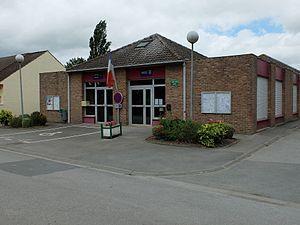
Vue de la mairie de Lederzeele.
Lederzeele est une commune française, située dans le département du Nord en région Hauts-de-France.